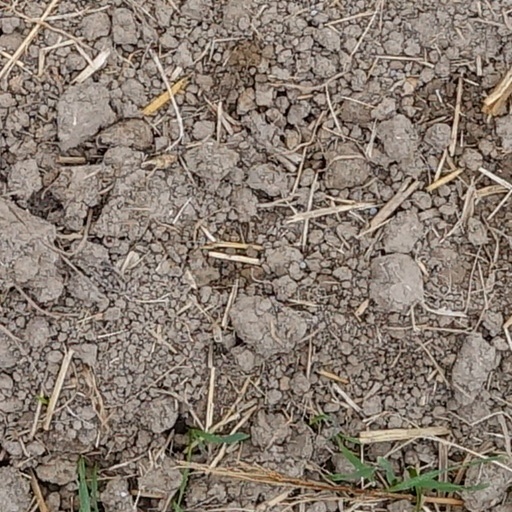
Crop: wheat